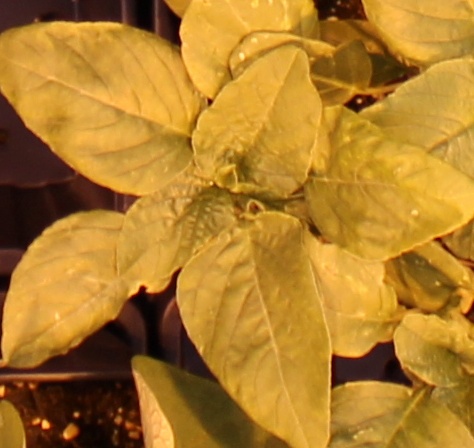
Label: Redroot Pigweed